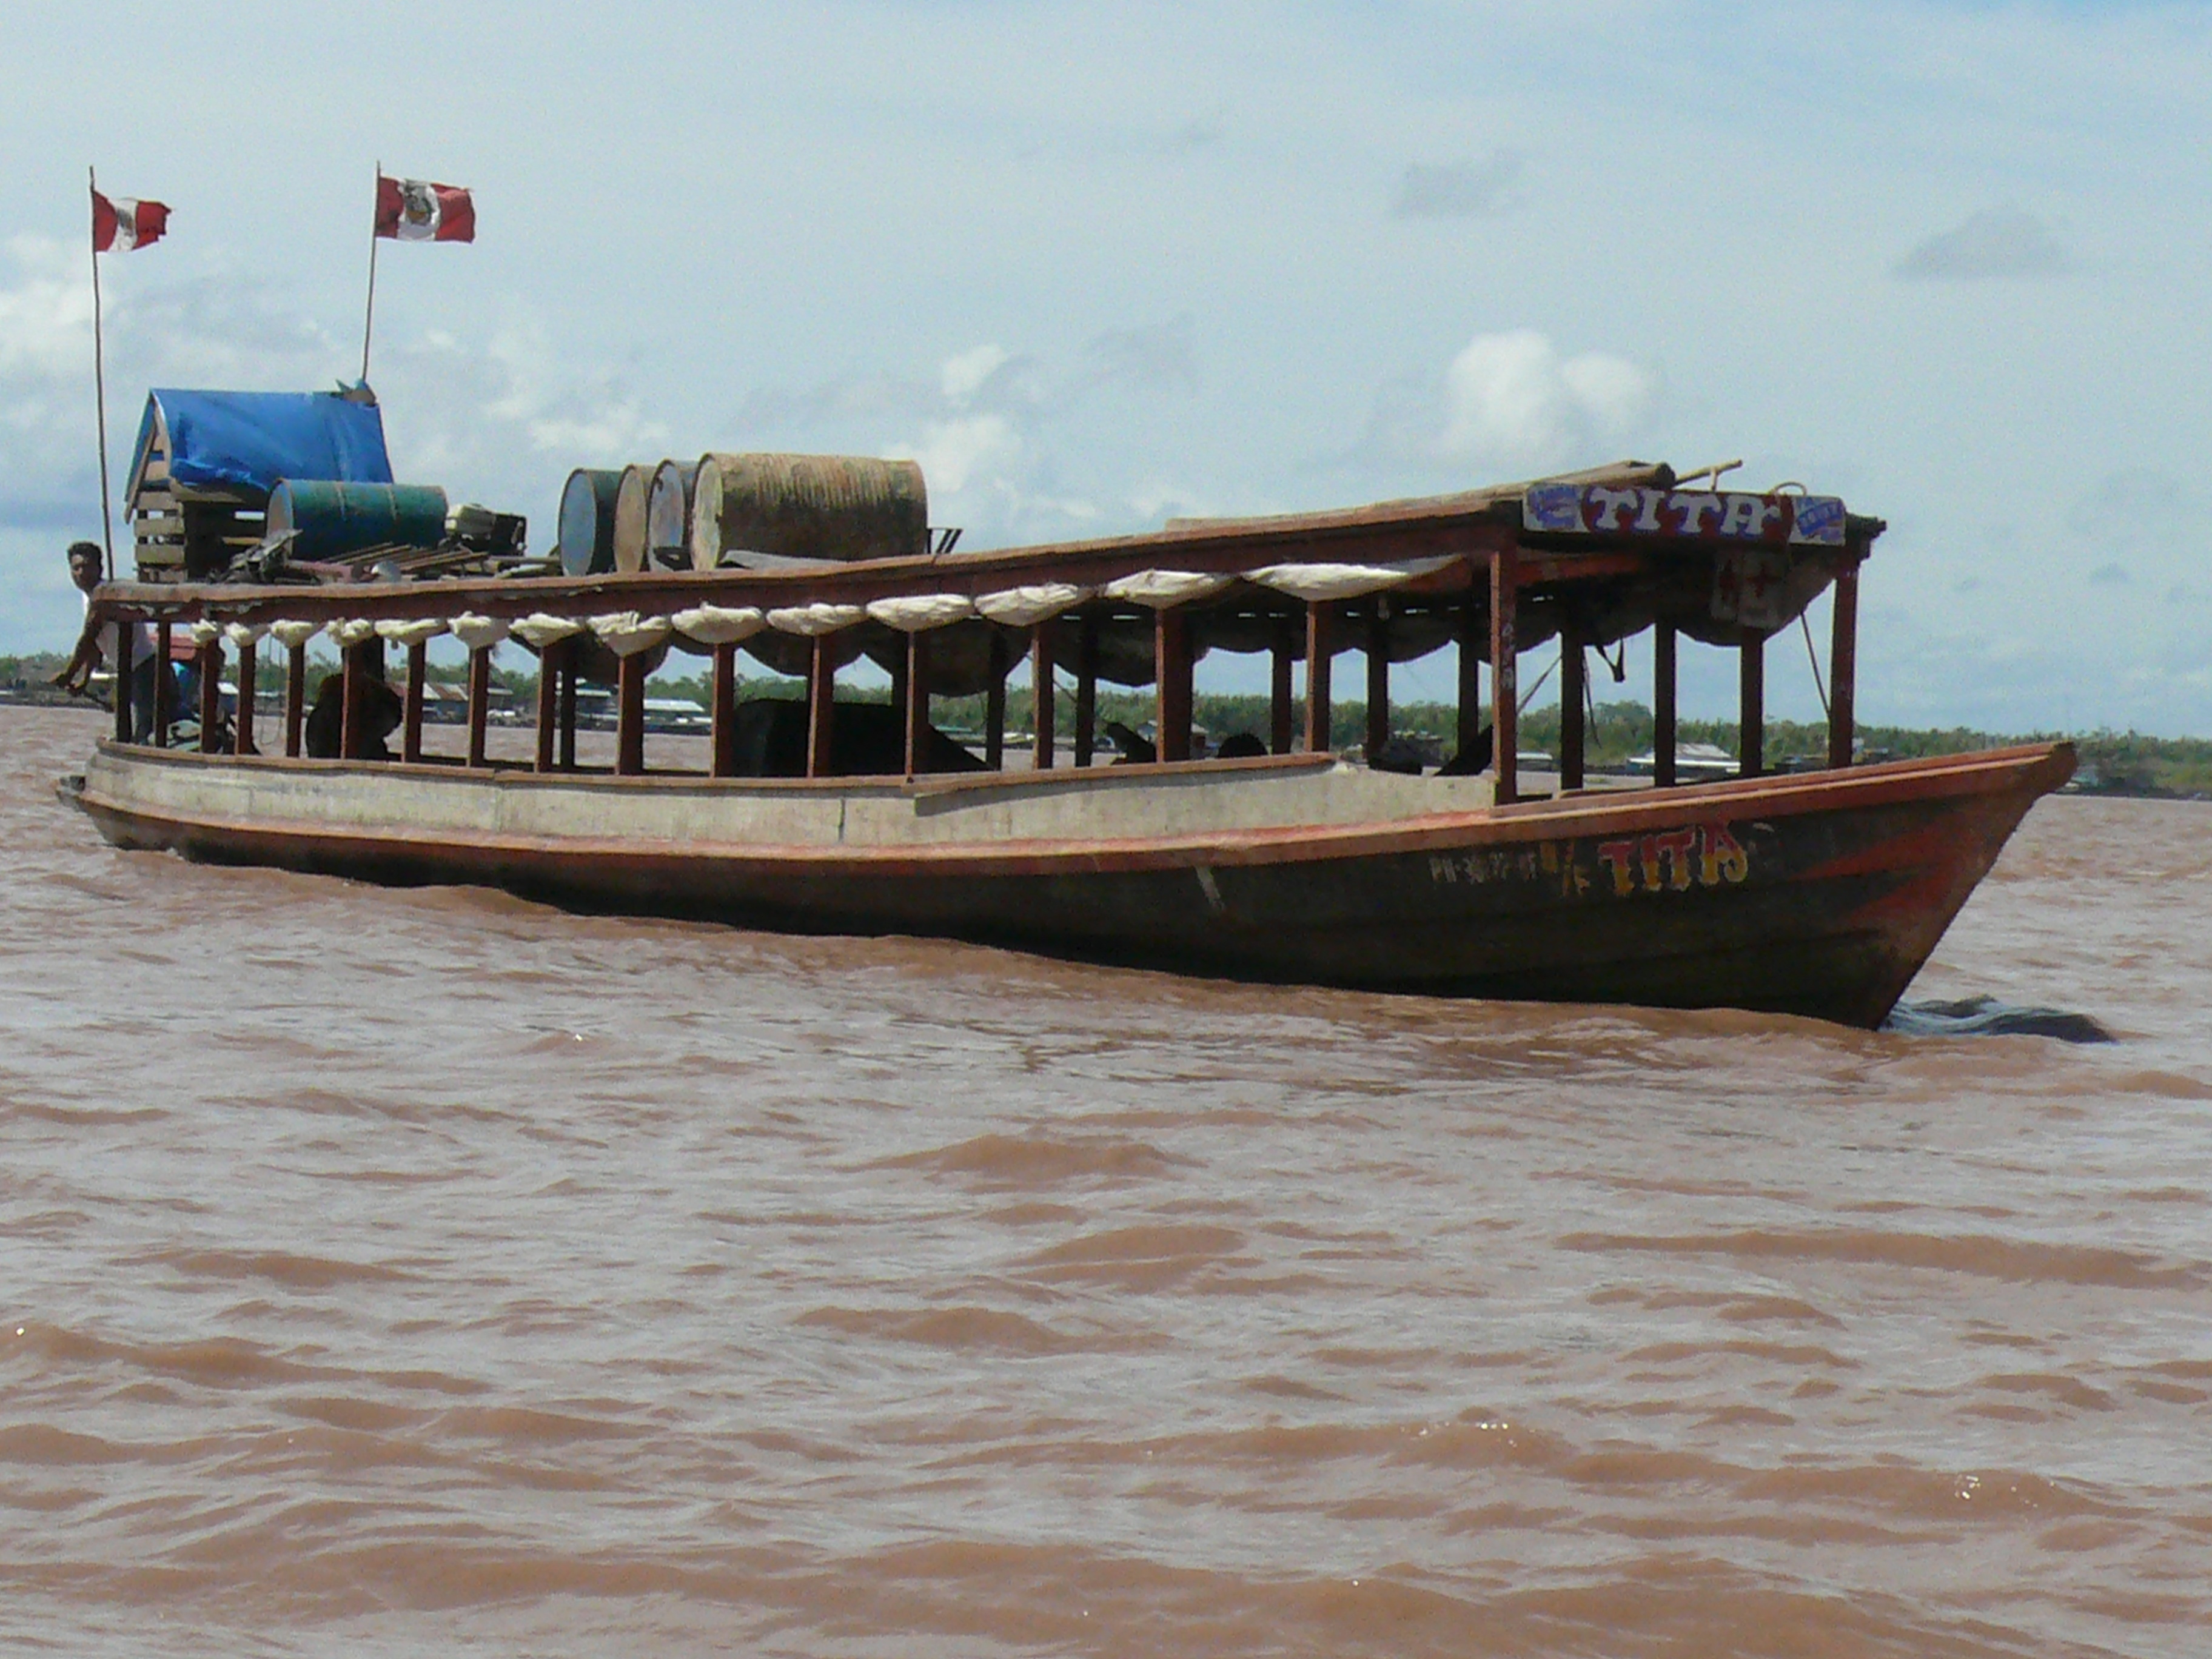
sea, coast, boat, river, ship, vehicle, peru, motorboat, boating, watercraft, steamboat, schooner, fishing vessel, motor ship, long tail boat, pucallpa, watercraft rowing, caravel